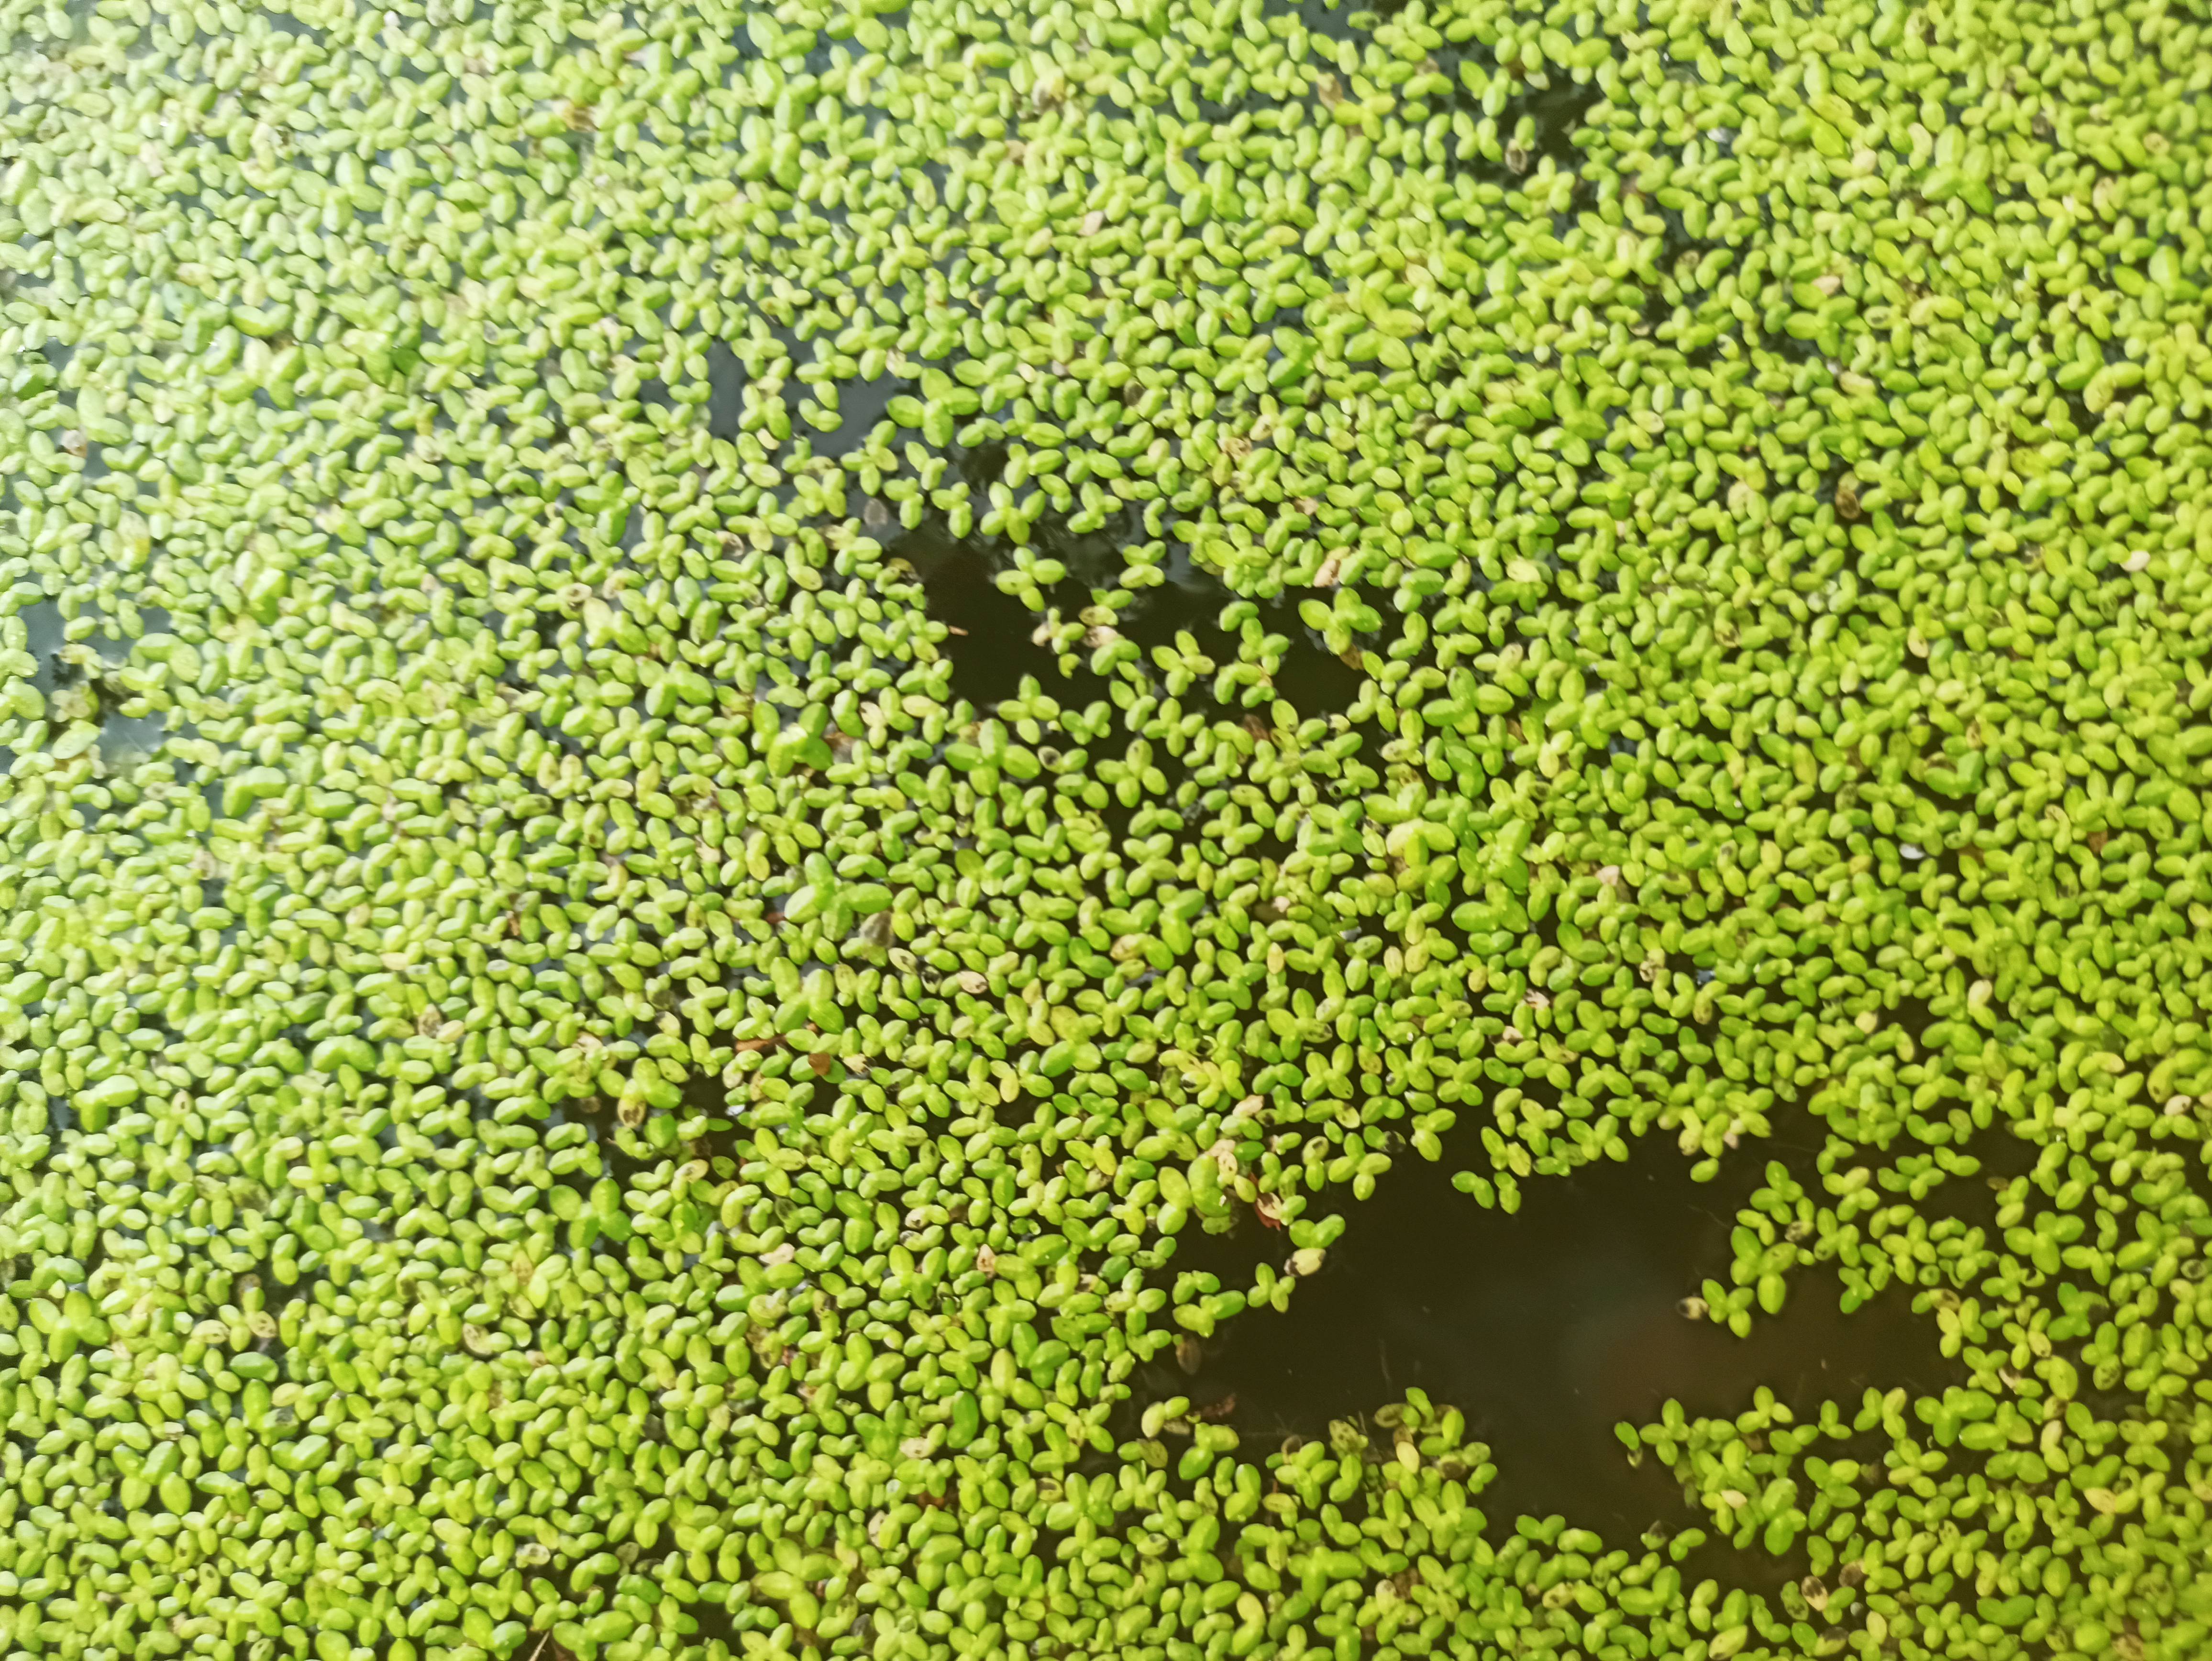
Species: Common Duckweeds (Lemna minor)